Calvert Marine Museum

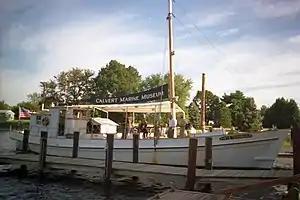
"William B. Tennison" historic boat before overhaul (2003)

Among its exhibits are the Drum Point Light, the bugeye "Wm. B. Tennison", and the J. C. Lore Oyster House; the latter two are National Historic Landmarks. It also houses artifacts from the old Cedar Point Light, and maintains the Drum Point Light and grounds.